2025 Lime Rock Park 100

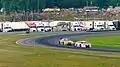
Lime Rock Park, the track where the race will be held.

Lime Rock Park is a natural-terrain motorsport road racing venue located in Lakeville, Connecticut, United States, a hamlet in the town of Salisbury, in the state's northwest corner. Built in 1956, it is the nation's third oldest continuously operating road racing venue, behind Road America (1955) and Willow Springs International Motorsports Park (1953). The track was owned by Skip Barber from 1984 to April 2021, a former race car driver who started the Skip Barber Racing School in 1975. Now, it is owned by Lime Rock Group, LLC. It was listed on the National Register of Historic Places in 2009.